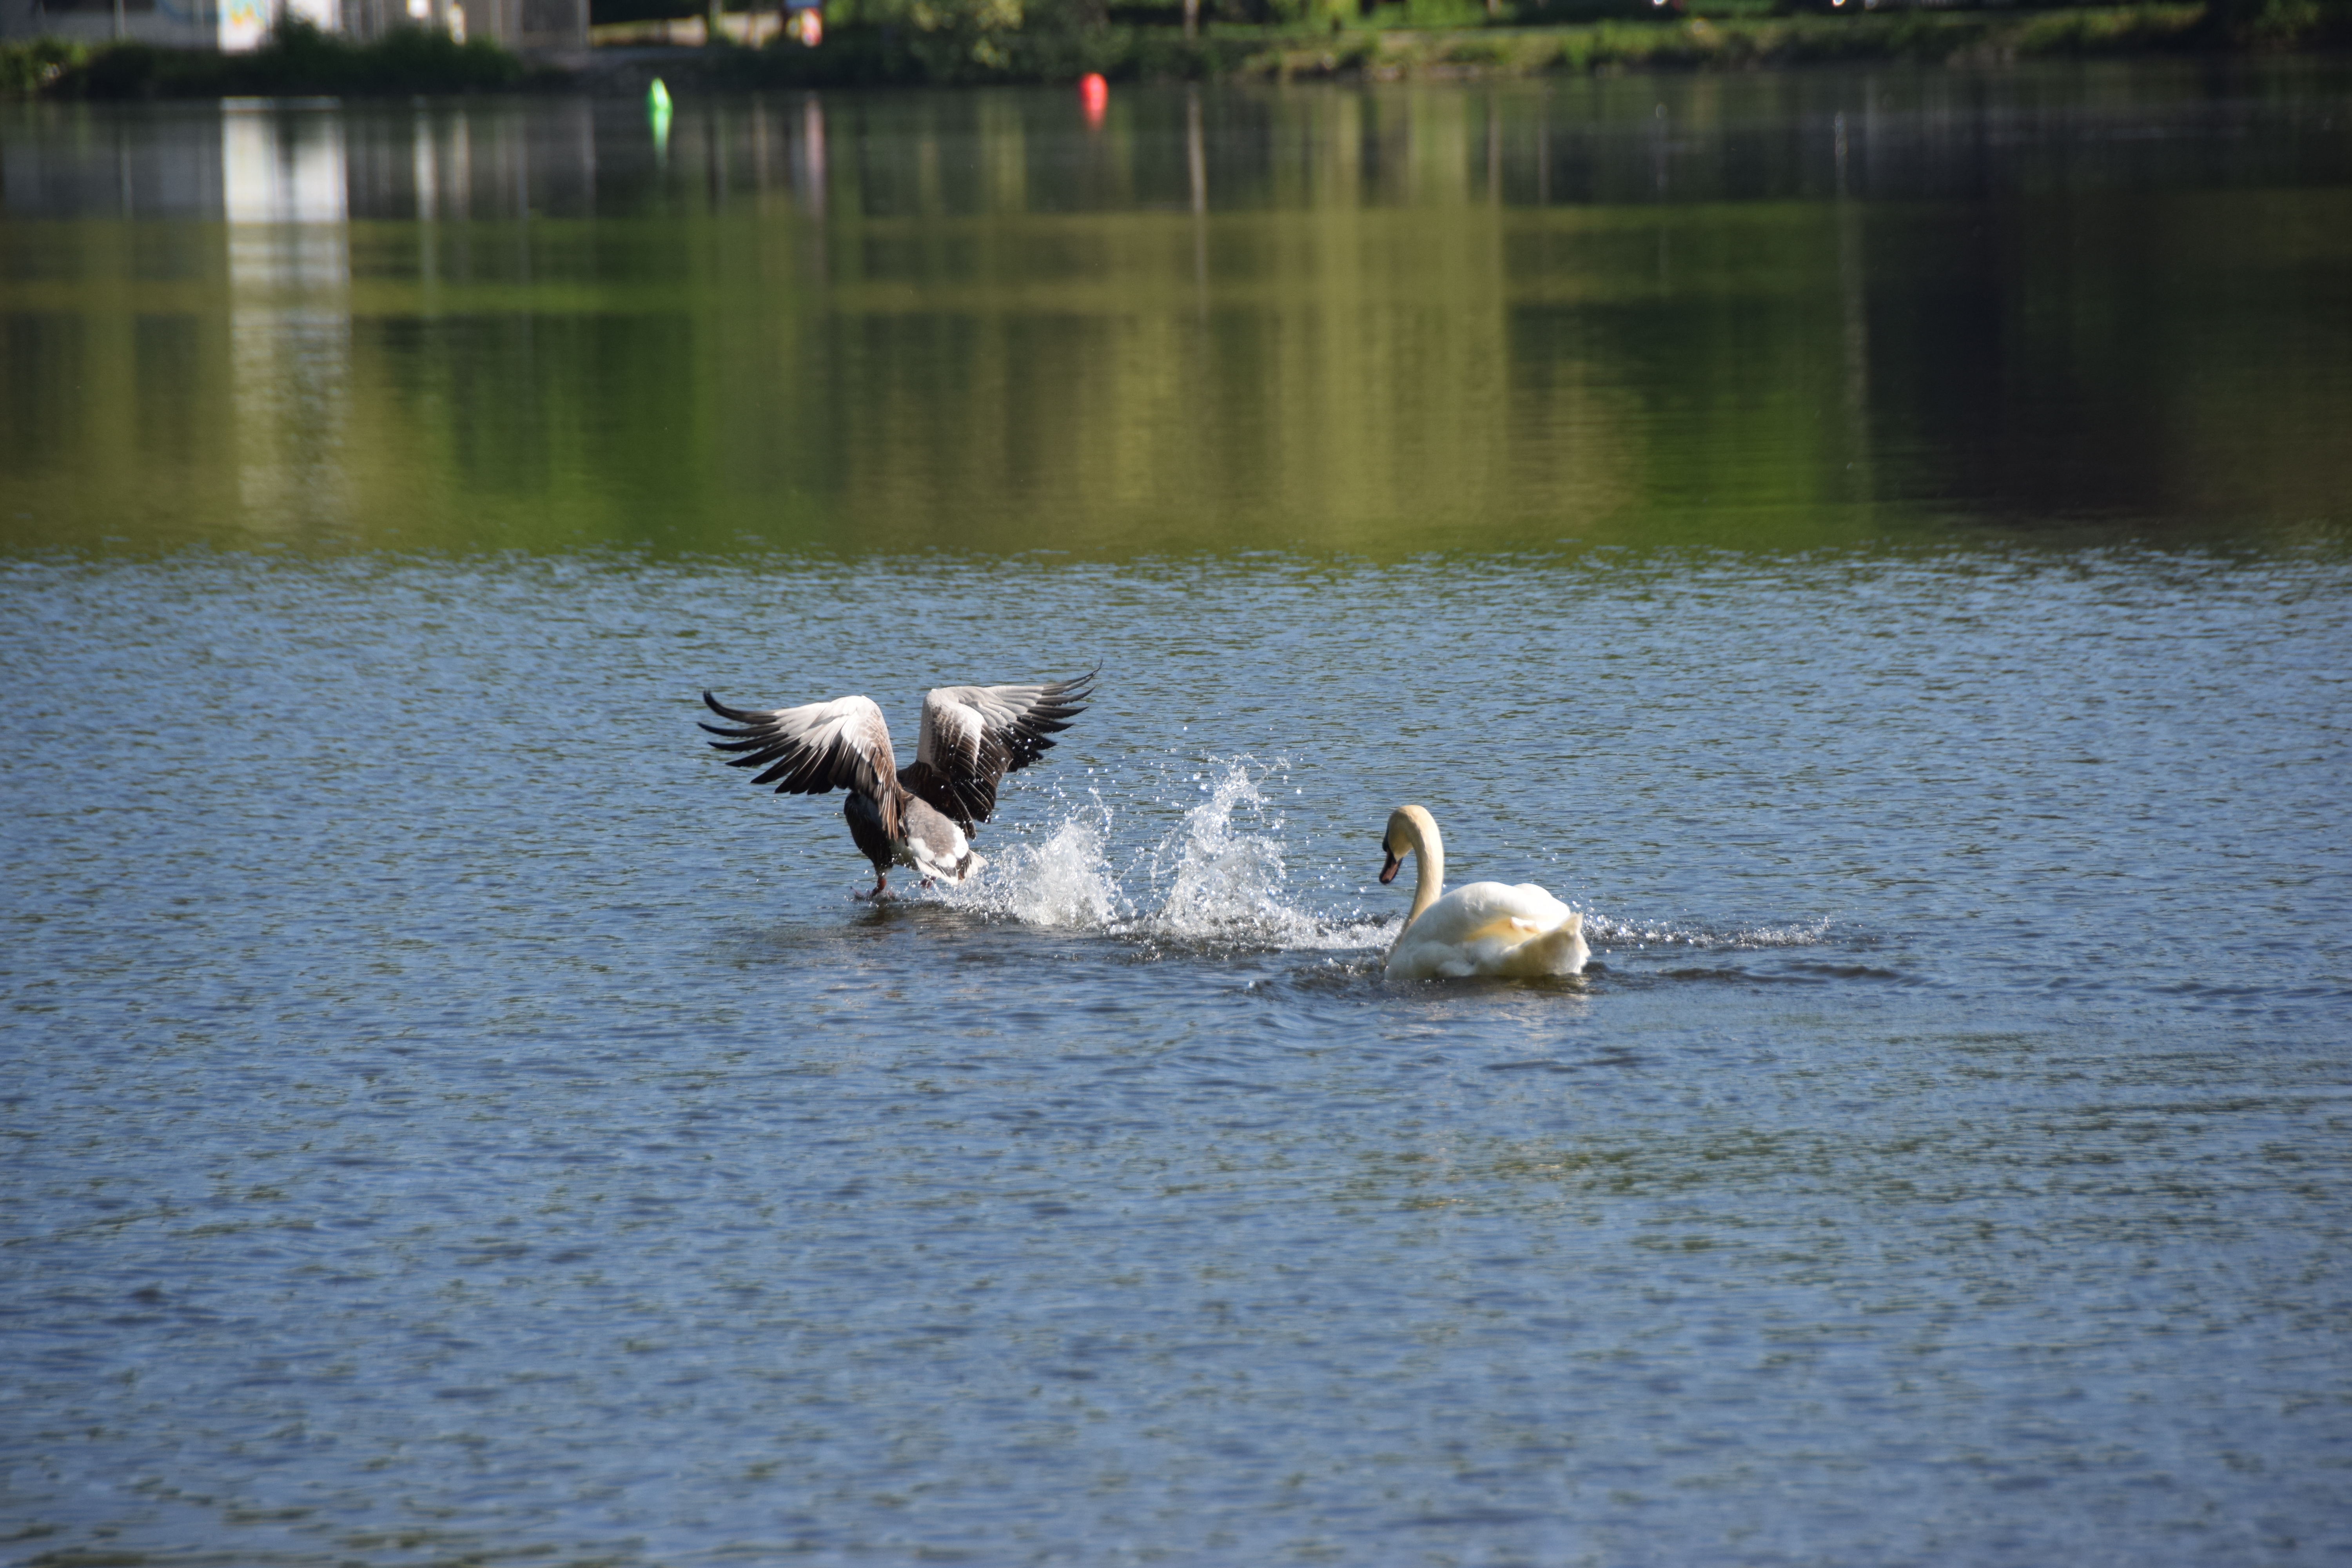
natural, water, water resources, bird, lake, natural landscape, beak, body of water, watercourse, bank, waterfowl, grass, ducks, geese and swans, lacustrine plain, waterway, seabird, wing, Freshwater marsh, duck, reflection, reservoir, landscape, wetland, swan, wildlife, working animal, pelecaniformes, nature reserve, wood, ciconiiformes, tree, loch, pond, water bird, tail, lake district, channel, pelican, floodplain, leisure, marsh, fowl, bayou, river, inlet, crane, heron, recreation